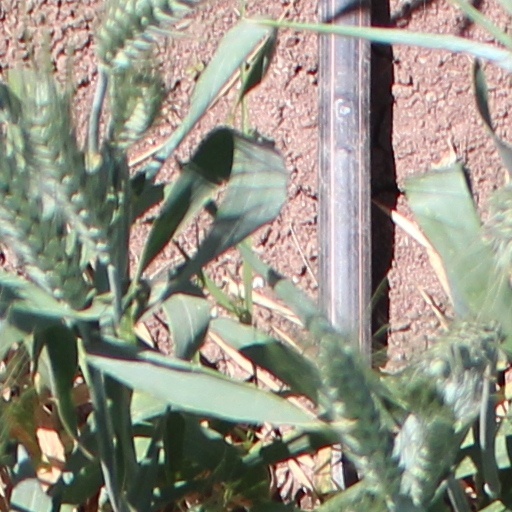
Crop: wheat